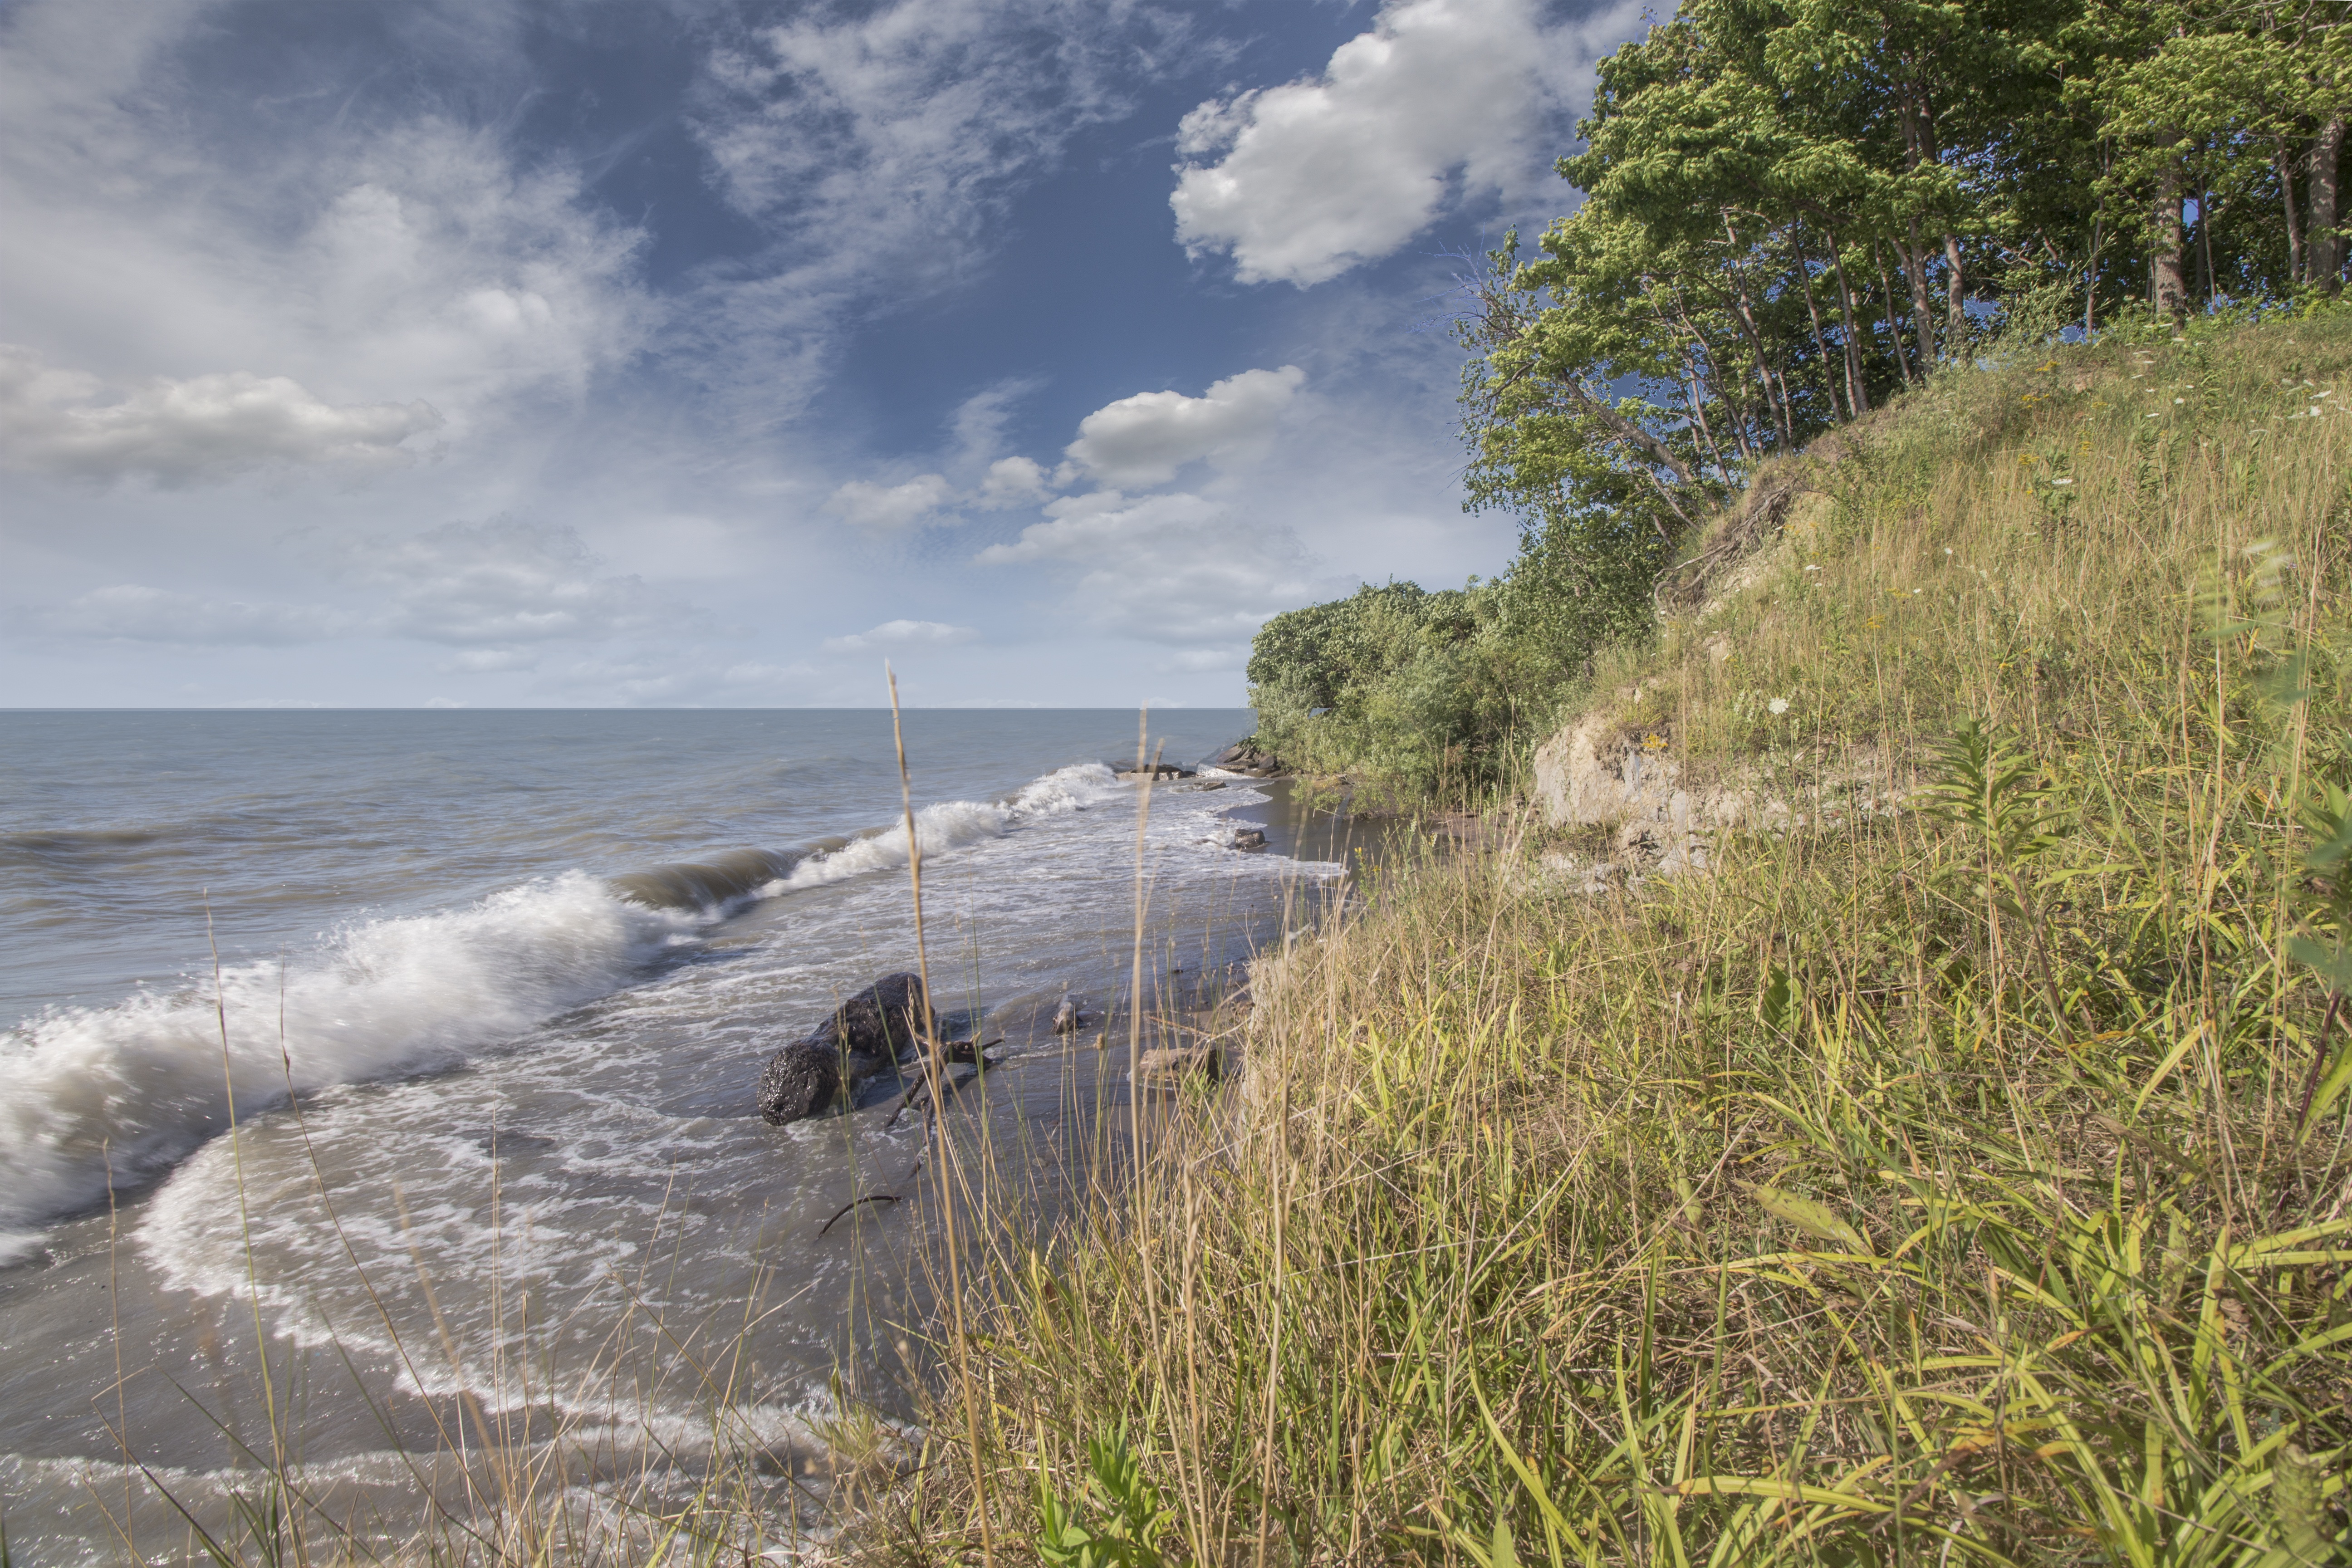
beach, landscape, sea, coast, nature, outdoor, rock, ocean, light, cloud, sky, sun, white, sunlight, air, shore, wave, view, wind, summer, cliff, environment, spring, fluffy, heaven, scenic, natural, space, weather, bay, blue, terrain, season, cloudscape, body of water, blue sky, sunny, bright, day, habitat, cape, sky clouds, blue sky clouds, sky background, blue sky background, cloud background, summer background